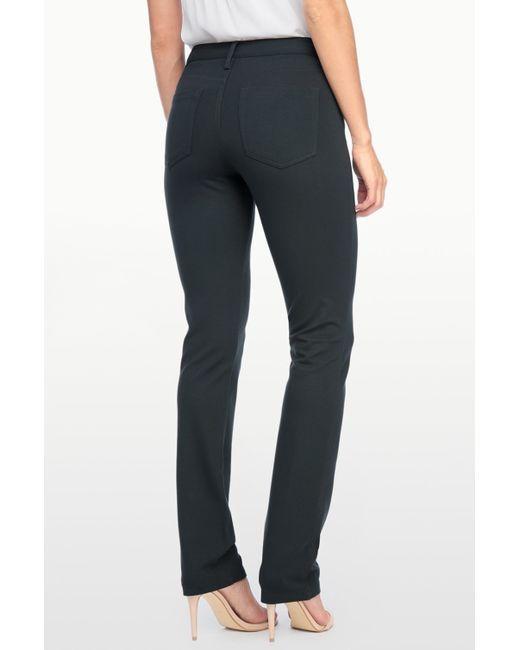
Schöne Damen Slim Hose Blau Farbe